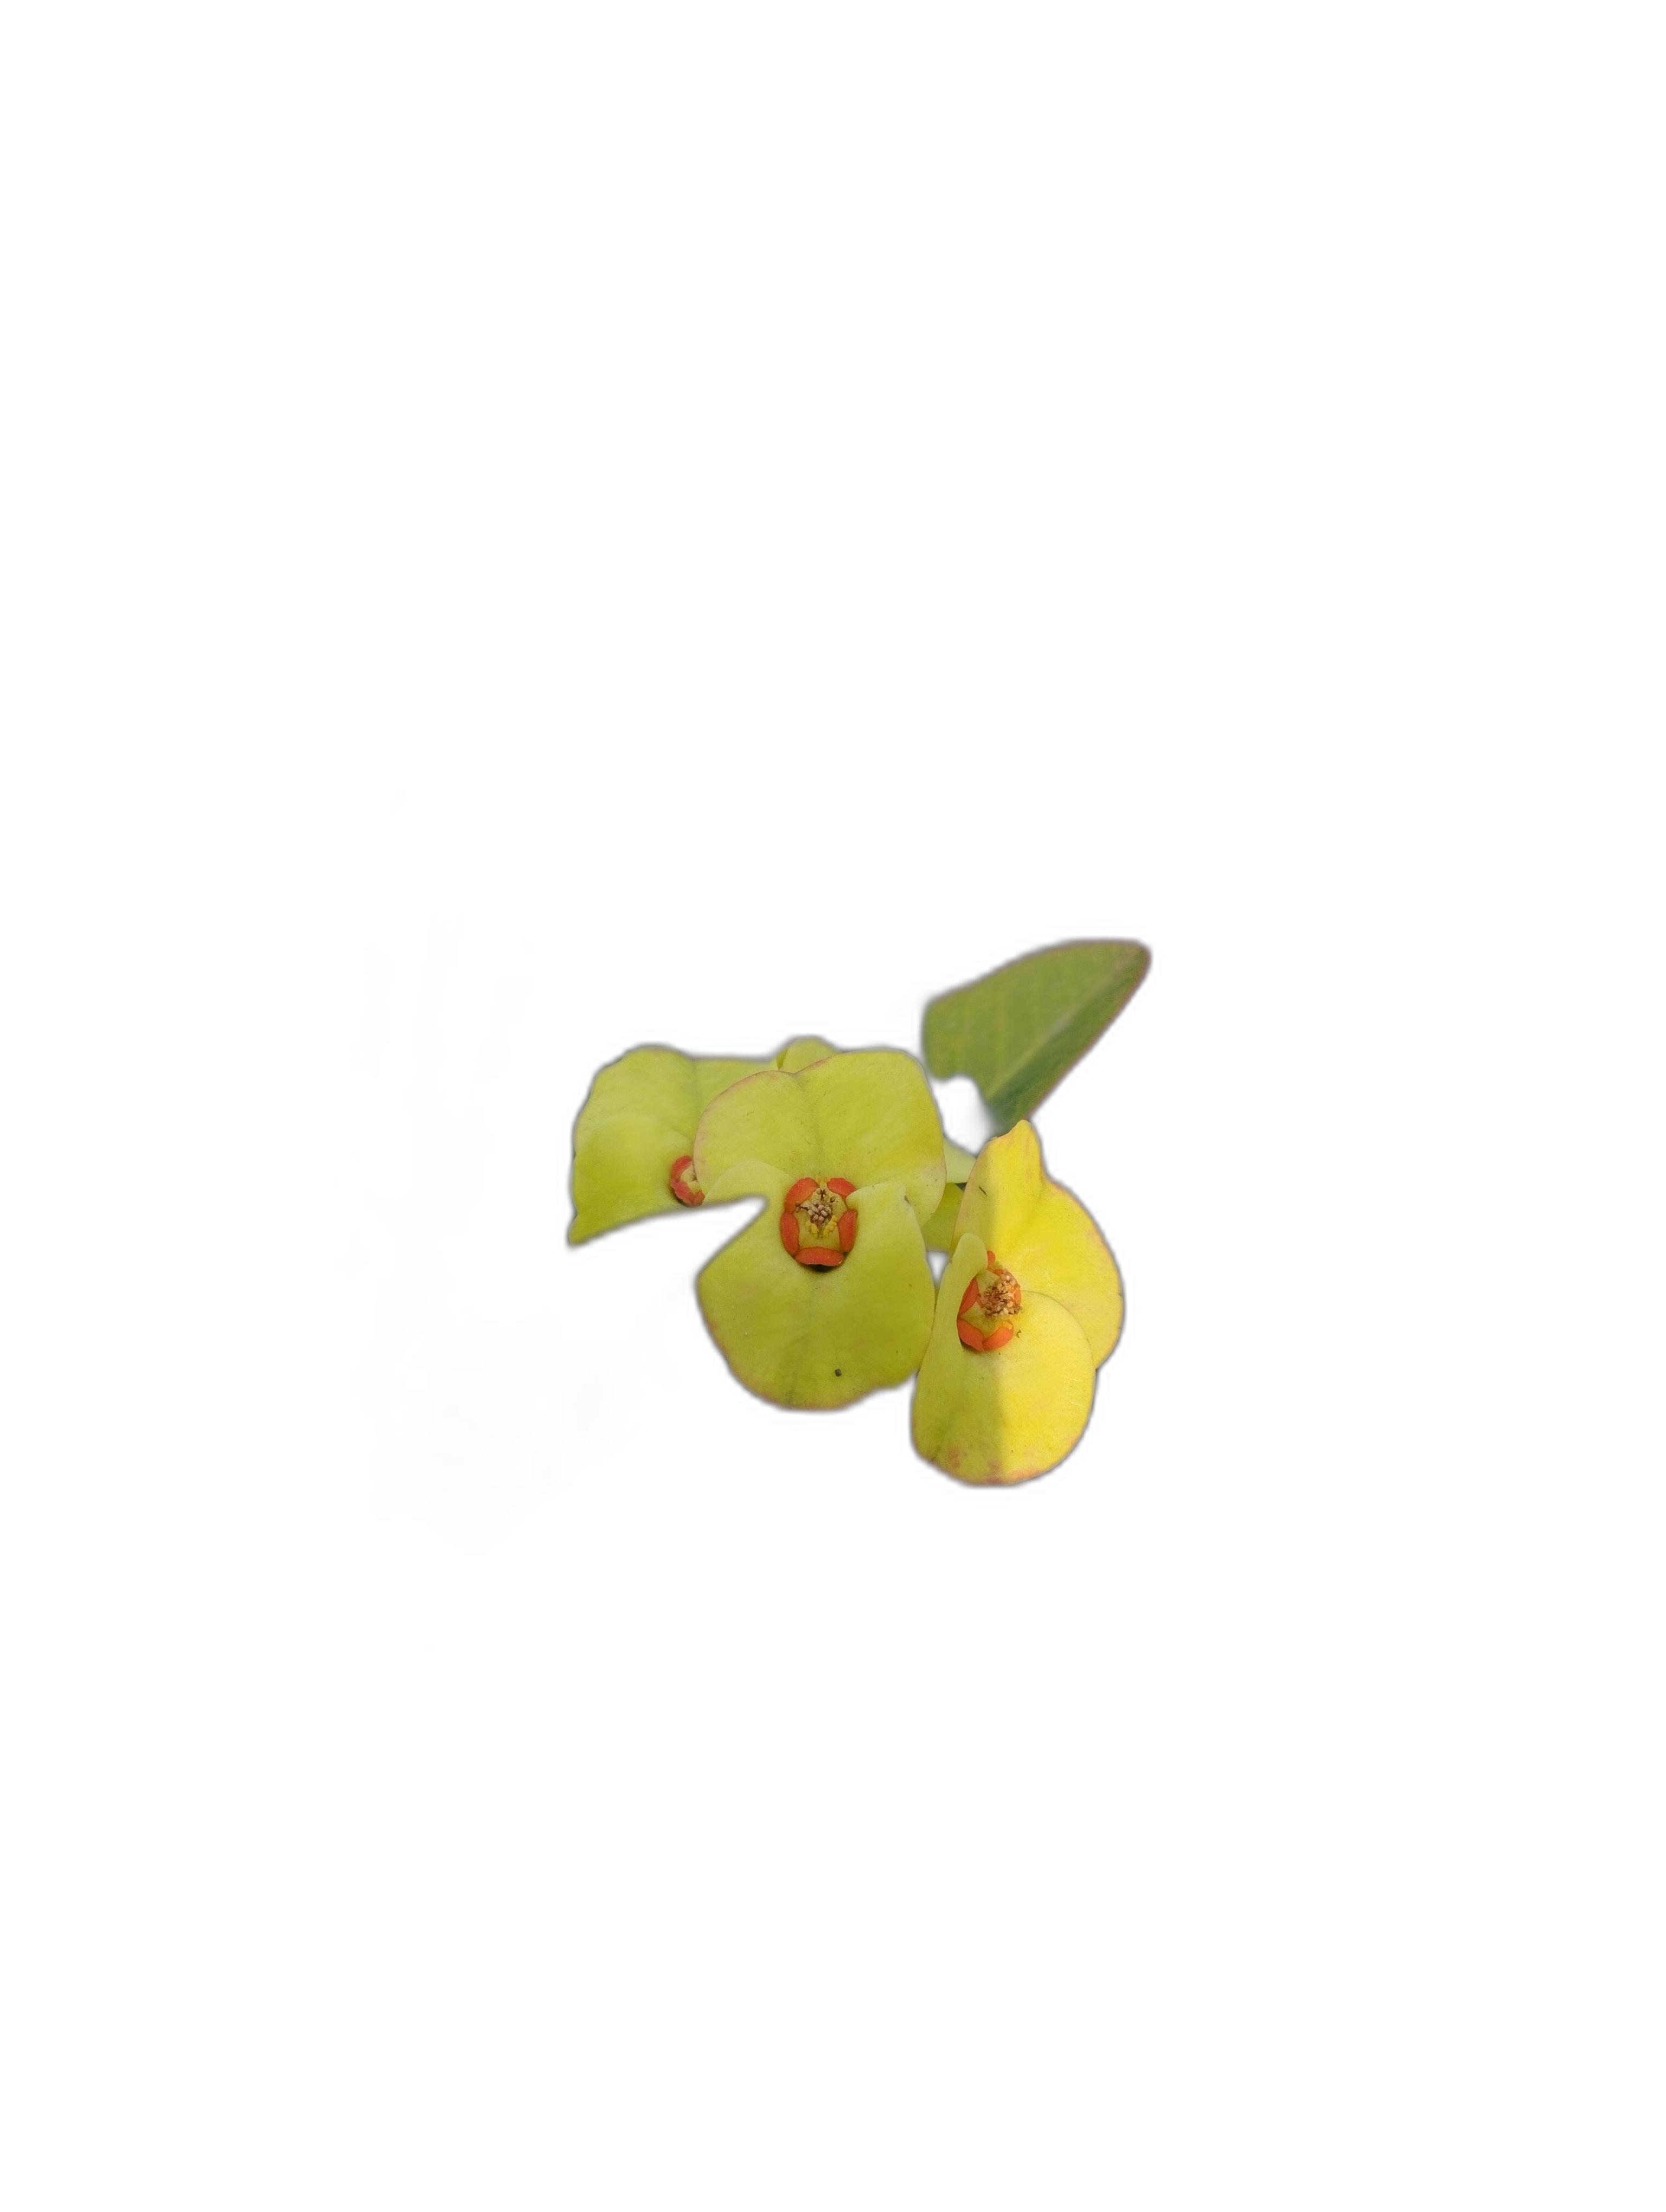
Label: Crown of thorns